Kingdom of Romania

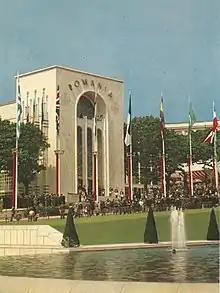
Romanian pavilion at EXPO Paris 1937

As the 1930s progressed, Romania's already shaky democracy slowly deteriorated toward fascist dictatorship. The constitution of 1923 gave the king free rein to dissolve parliament and call elections at will; as a result, Romania experienced over 25 governments in a single decade.